Mohammad Reza Navaei

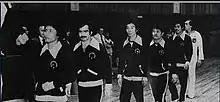
Indonesia's National wrestling team at the opening ceremony, along with Iranian coach Mohammad Reza Navaei in 1978 Mexico city

Reza Navaei was the coach of Iran's wrestling team at the 1988 Summer Olympics and an assistant coach at 1992 Summer Olympics, 1990 World Wrestling Championships, 1991, 1993, and 1994. He was also the coach of Indonesia's team at the 1978 World Wrestling Championships.